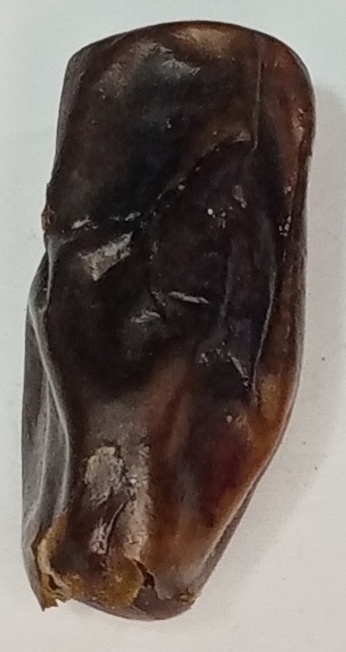
Variety: gajar
Size: large
Grade: grade-1